Jamides bochus

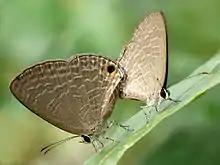
Mating pair

Jamides bochus, the dark cerulean, is a small butterfly found in Indomalayan realm that belongs to the lycaenids or blues family. The species was first described by Caspar Stoll in 1782.